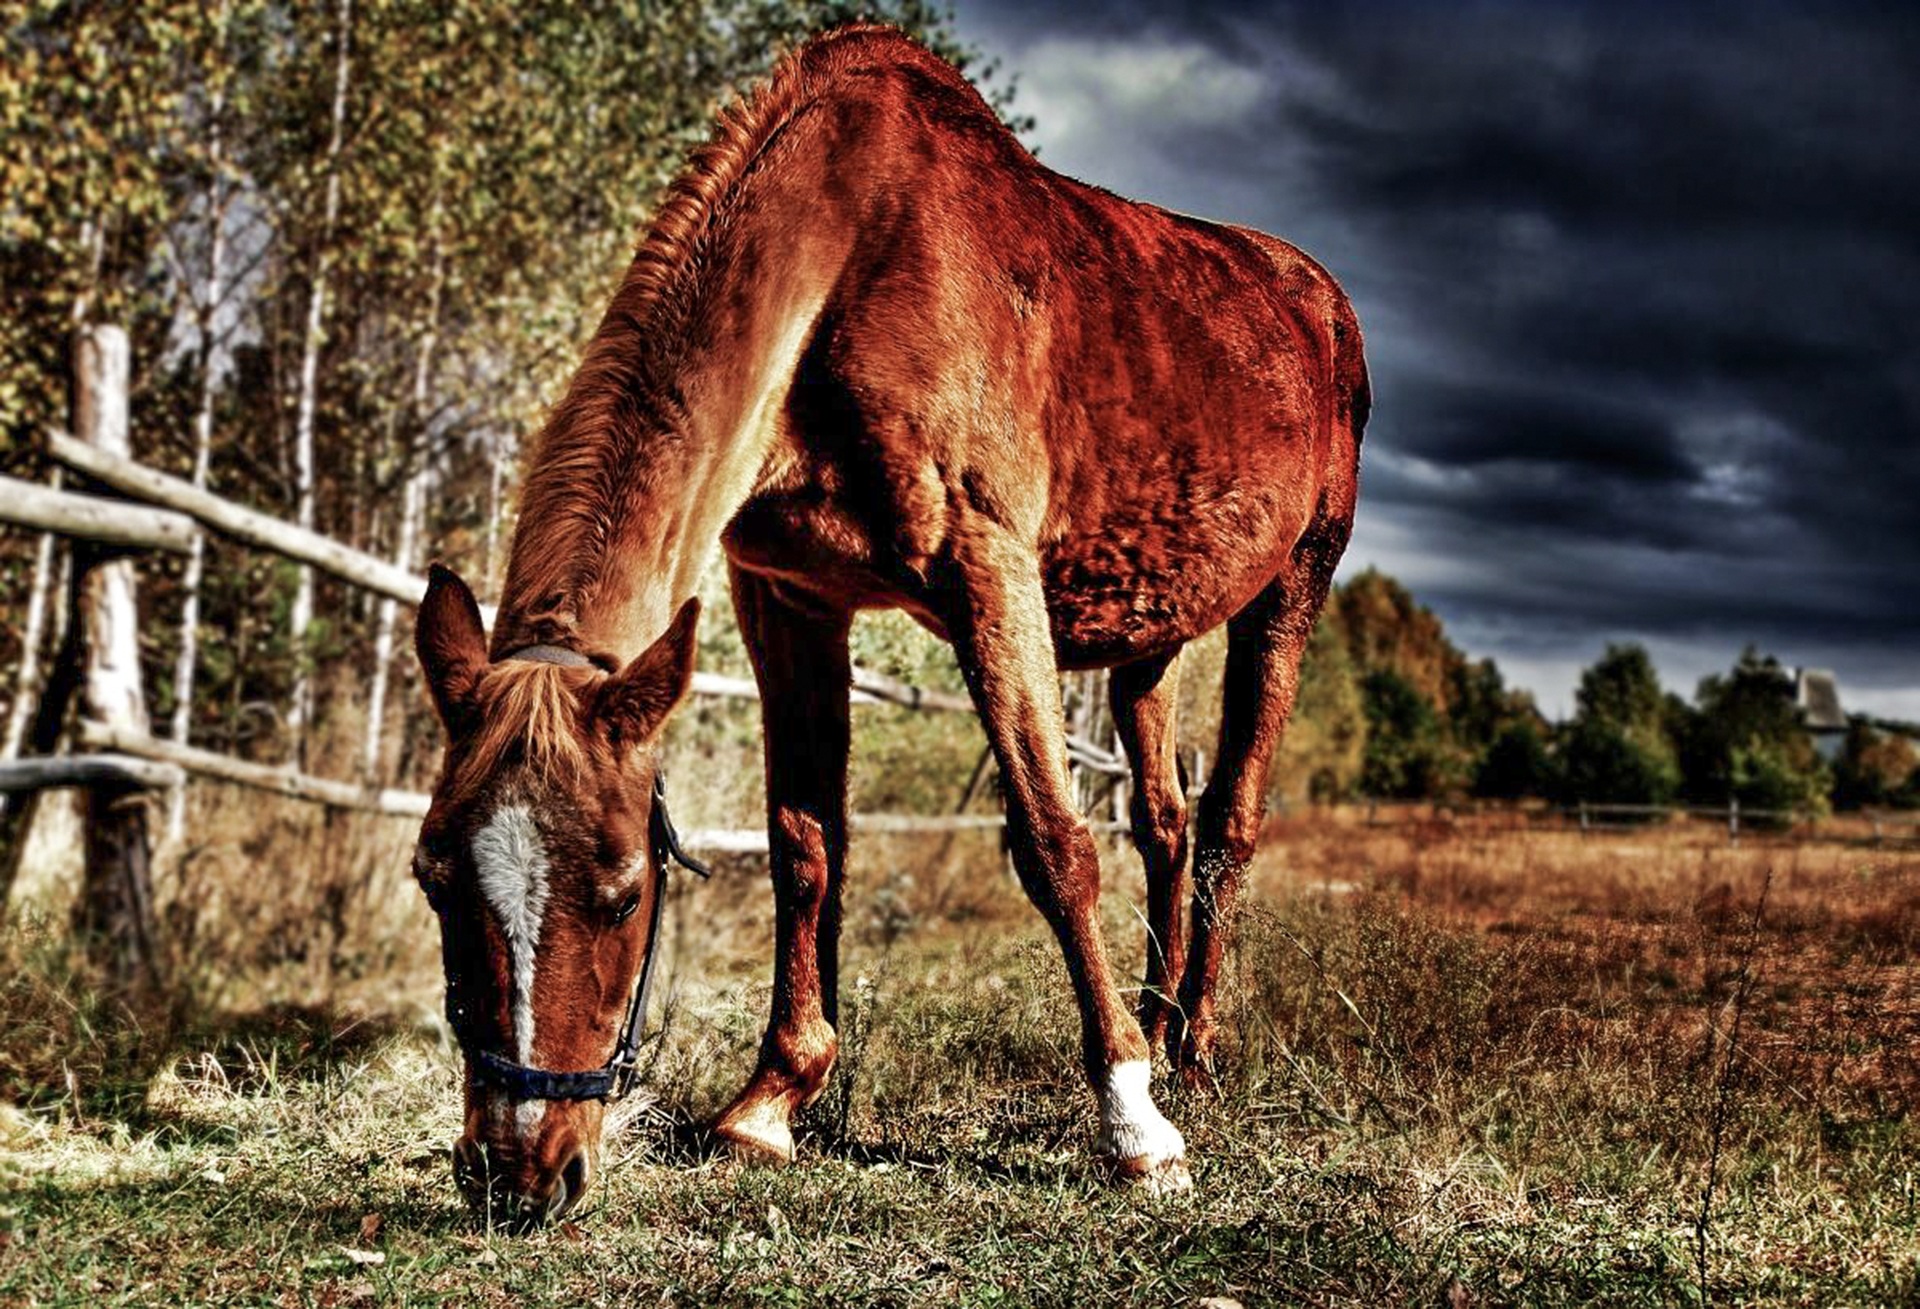
nature, grass, fence, field, farm, meadow, prairie, countryside, country, wildlife, scenic, pasture, grazing, ranch, horse, mammal, stallion, mane, fauna, savanna, farmland, outdoors, grassland, vertebrate, mare, foal, giraffidae, horse like mammal, mustang horse